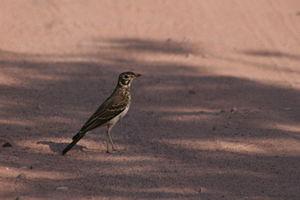
Le genre Pinarocorys comprend deux espèces d'alouettes, passereaux appartenant à la famille des Alaudidae.